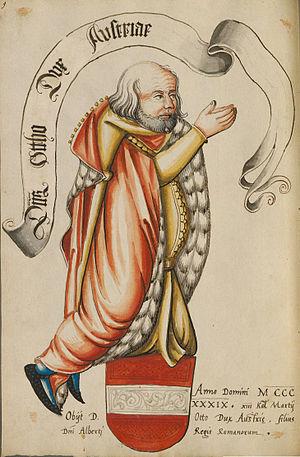
Othon, né le 23 juillet 1301 et mort le 17 février 1339, est prince de la maison de Habsbourg, fils du roi Albert Iᵉʳ. Il fut duc d'Autriche et de Styrie de 1330 à sa mort, régnant conjointement avec son frère Albert II sur les duchés d'Autriche même et de Styrie ainsi que sur les domaines de l'Autriche antérieure. Après le décès de Henri de Goritz, en 1335, ils ont également acquis le duché de Carinthie.